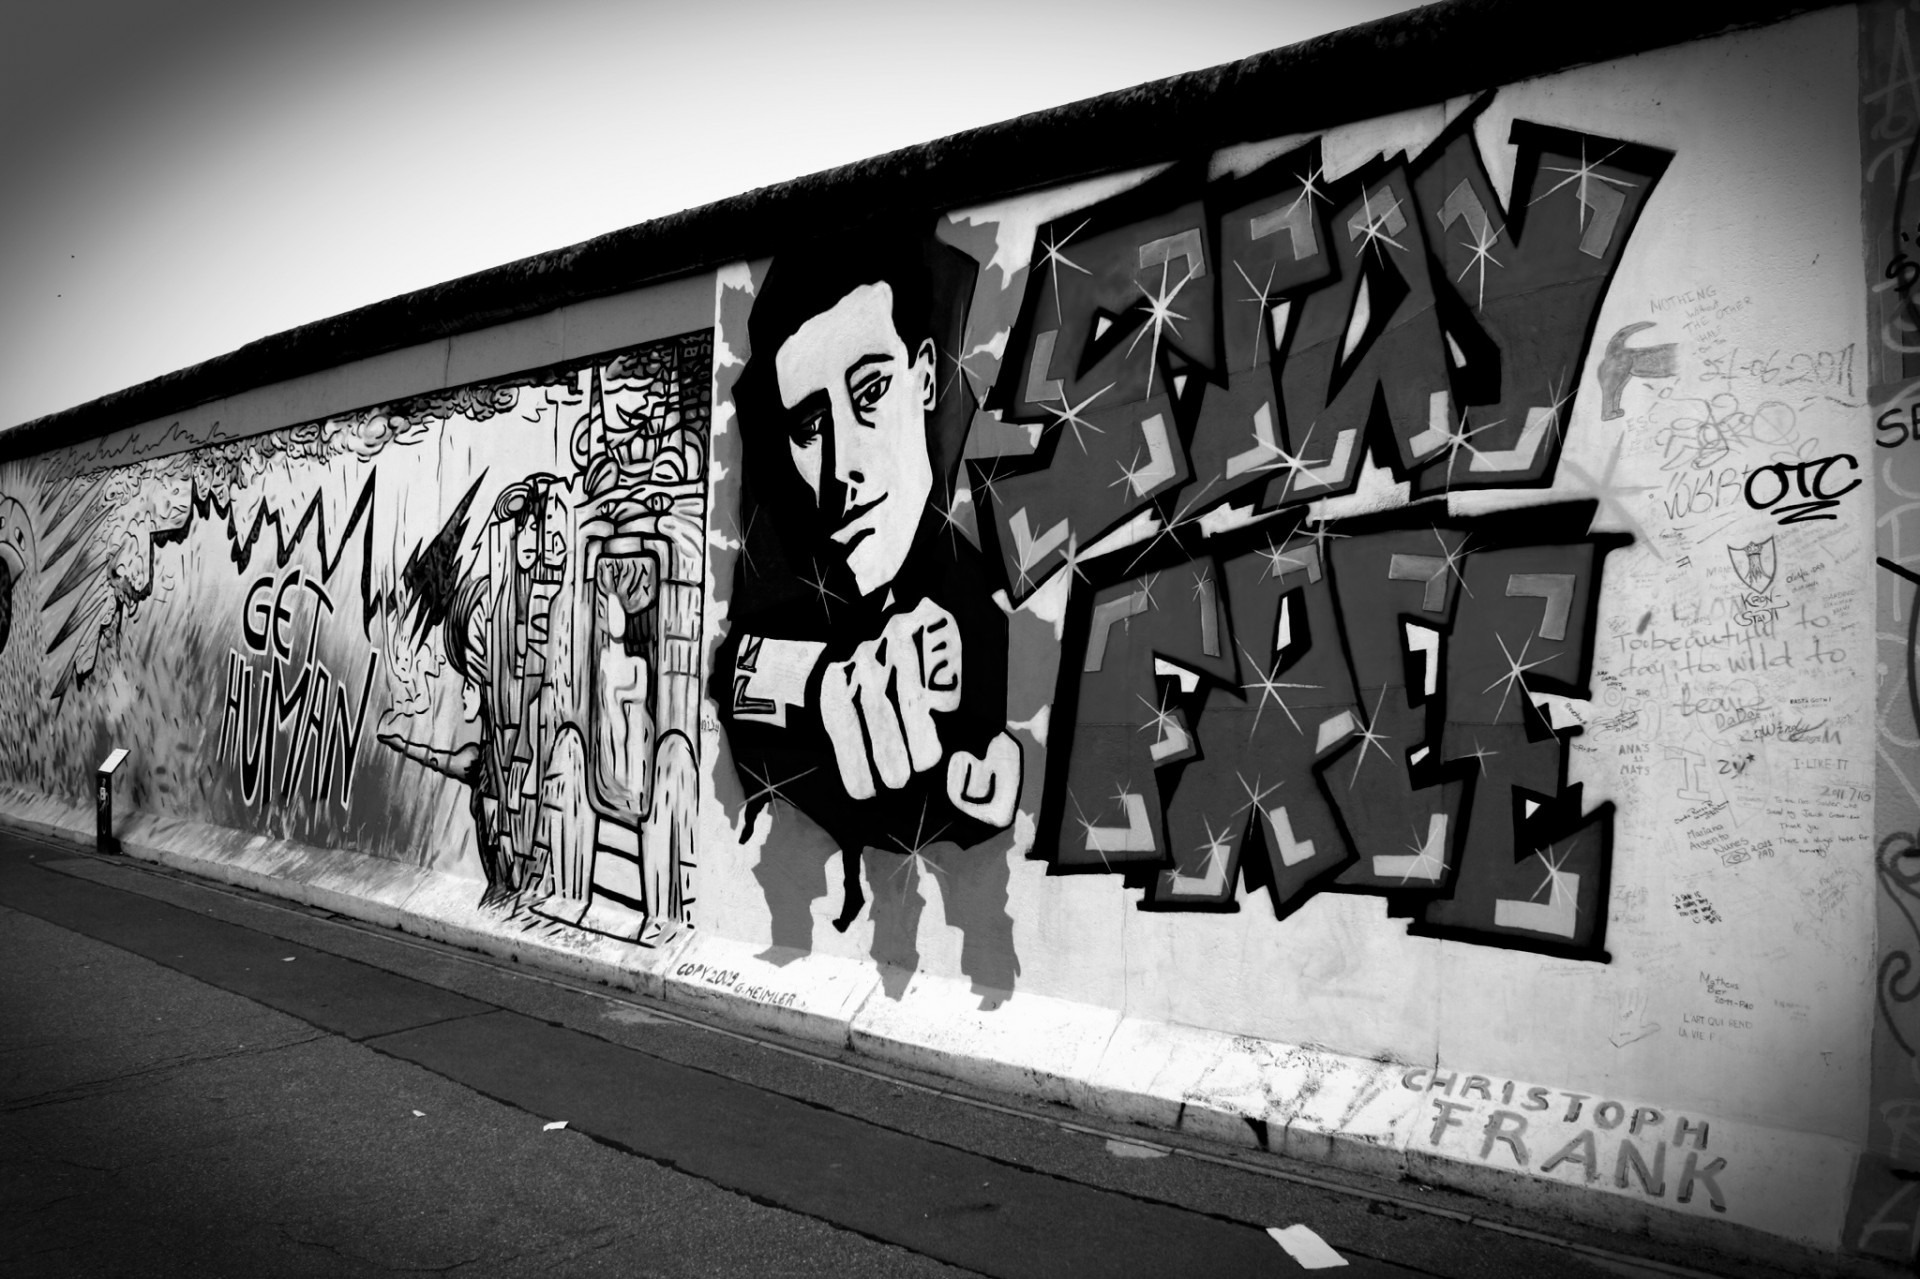
black and white, road, white, street, photography, wall, black, monochrome, graffiti, black white, war, art, design, photograph, snapshot, germany, berlin, communism, monochrome photography